Gučetić

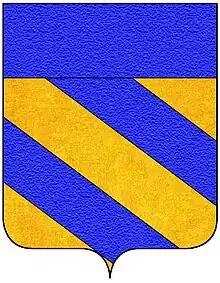
Coat of arms of Gučetić family

The Gučetić or Gozze family are an old noble family of the Republic of Ragusa. Today its members carry the titles of count.